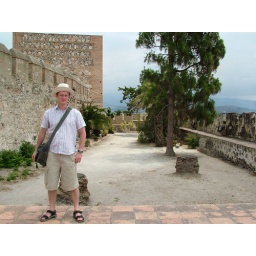
A pale person in the castle in Salobrena.